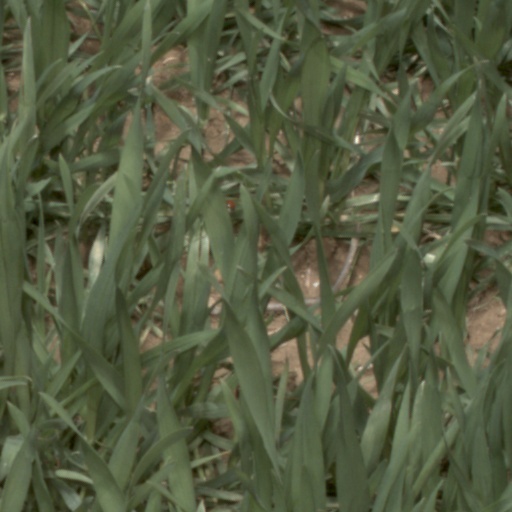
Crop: wheat